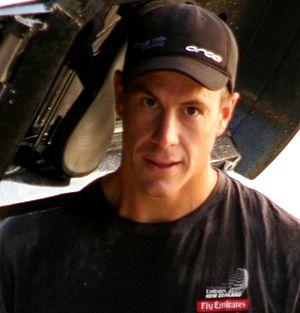
Rob Waddell, Robert Norman Waddell, né le 7 janvier 1975 à Te Kuiti, est un rameur Néo-zélandais, pratiquant l'aviron et un skipper sur la coupe de l'America.